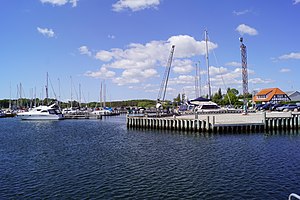
Fjellebroen
Fjællebroen havn  set mod nord
Fjællebroen havn set mod nord
Fjellebroen var en mindre havn beliggende i Vester Åby Sogn, Sallinge Herred, Svendborg Amt ved Nakkebølle Fjord under Fåborg toldsted.